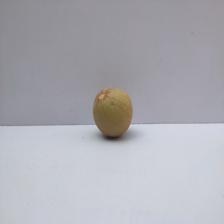
Size: Small